Tadeusz Sołtyk

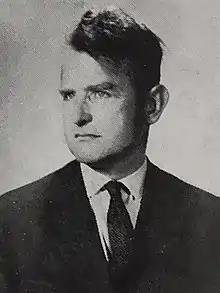

Tadeusz Sołtyk (born 30 August 1909 in Radom, died 14 July 2004 in Warsaw) was a Polish aircraft designer and aerospace engineer, most famous as the creator of the PZL TS-11 Iskra